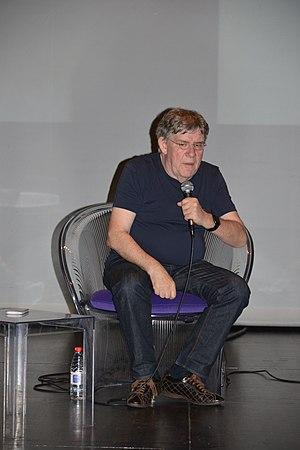
Le cinéaste roumain Andrei Ujică lors de la Rencontre avec le public au Théatre Verdière de la Coursive (scène nationale de France) le mercredi 5 juillet 2017 à 16h15. Rencontre avec Andrei Ujică, Festival International du Film de La Rochelle 2017. La Rochelle, Charente-Maritime, France.
Andrei Ujică, né en 1951 à Timișoara en Roumanie, est un réalisateur roumain.